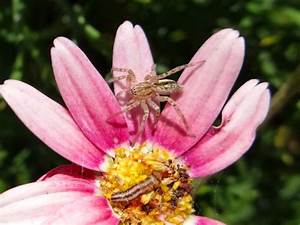
Label: spider